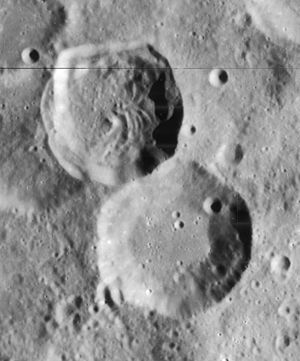
Abenezra (månekrater)
Abenezra er et gammelt nedslagskrater på Månen, som ligger i det forrevne højland i det sydligt-centrale område af Månens forside. Det er opkaldt efter den spanske, sefardisk jødiske vismand Abraham ibn Ezra.